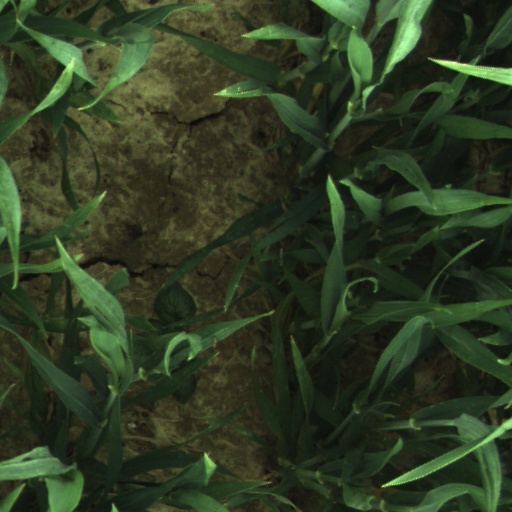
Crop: wheat